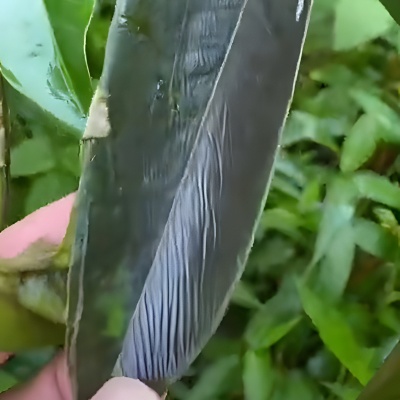
Label: Leaf_Rhizoctonia